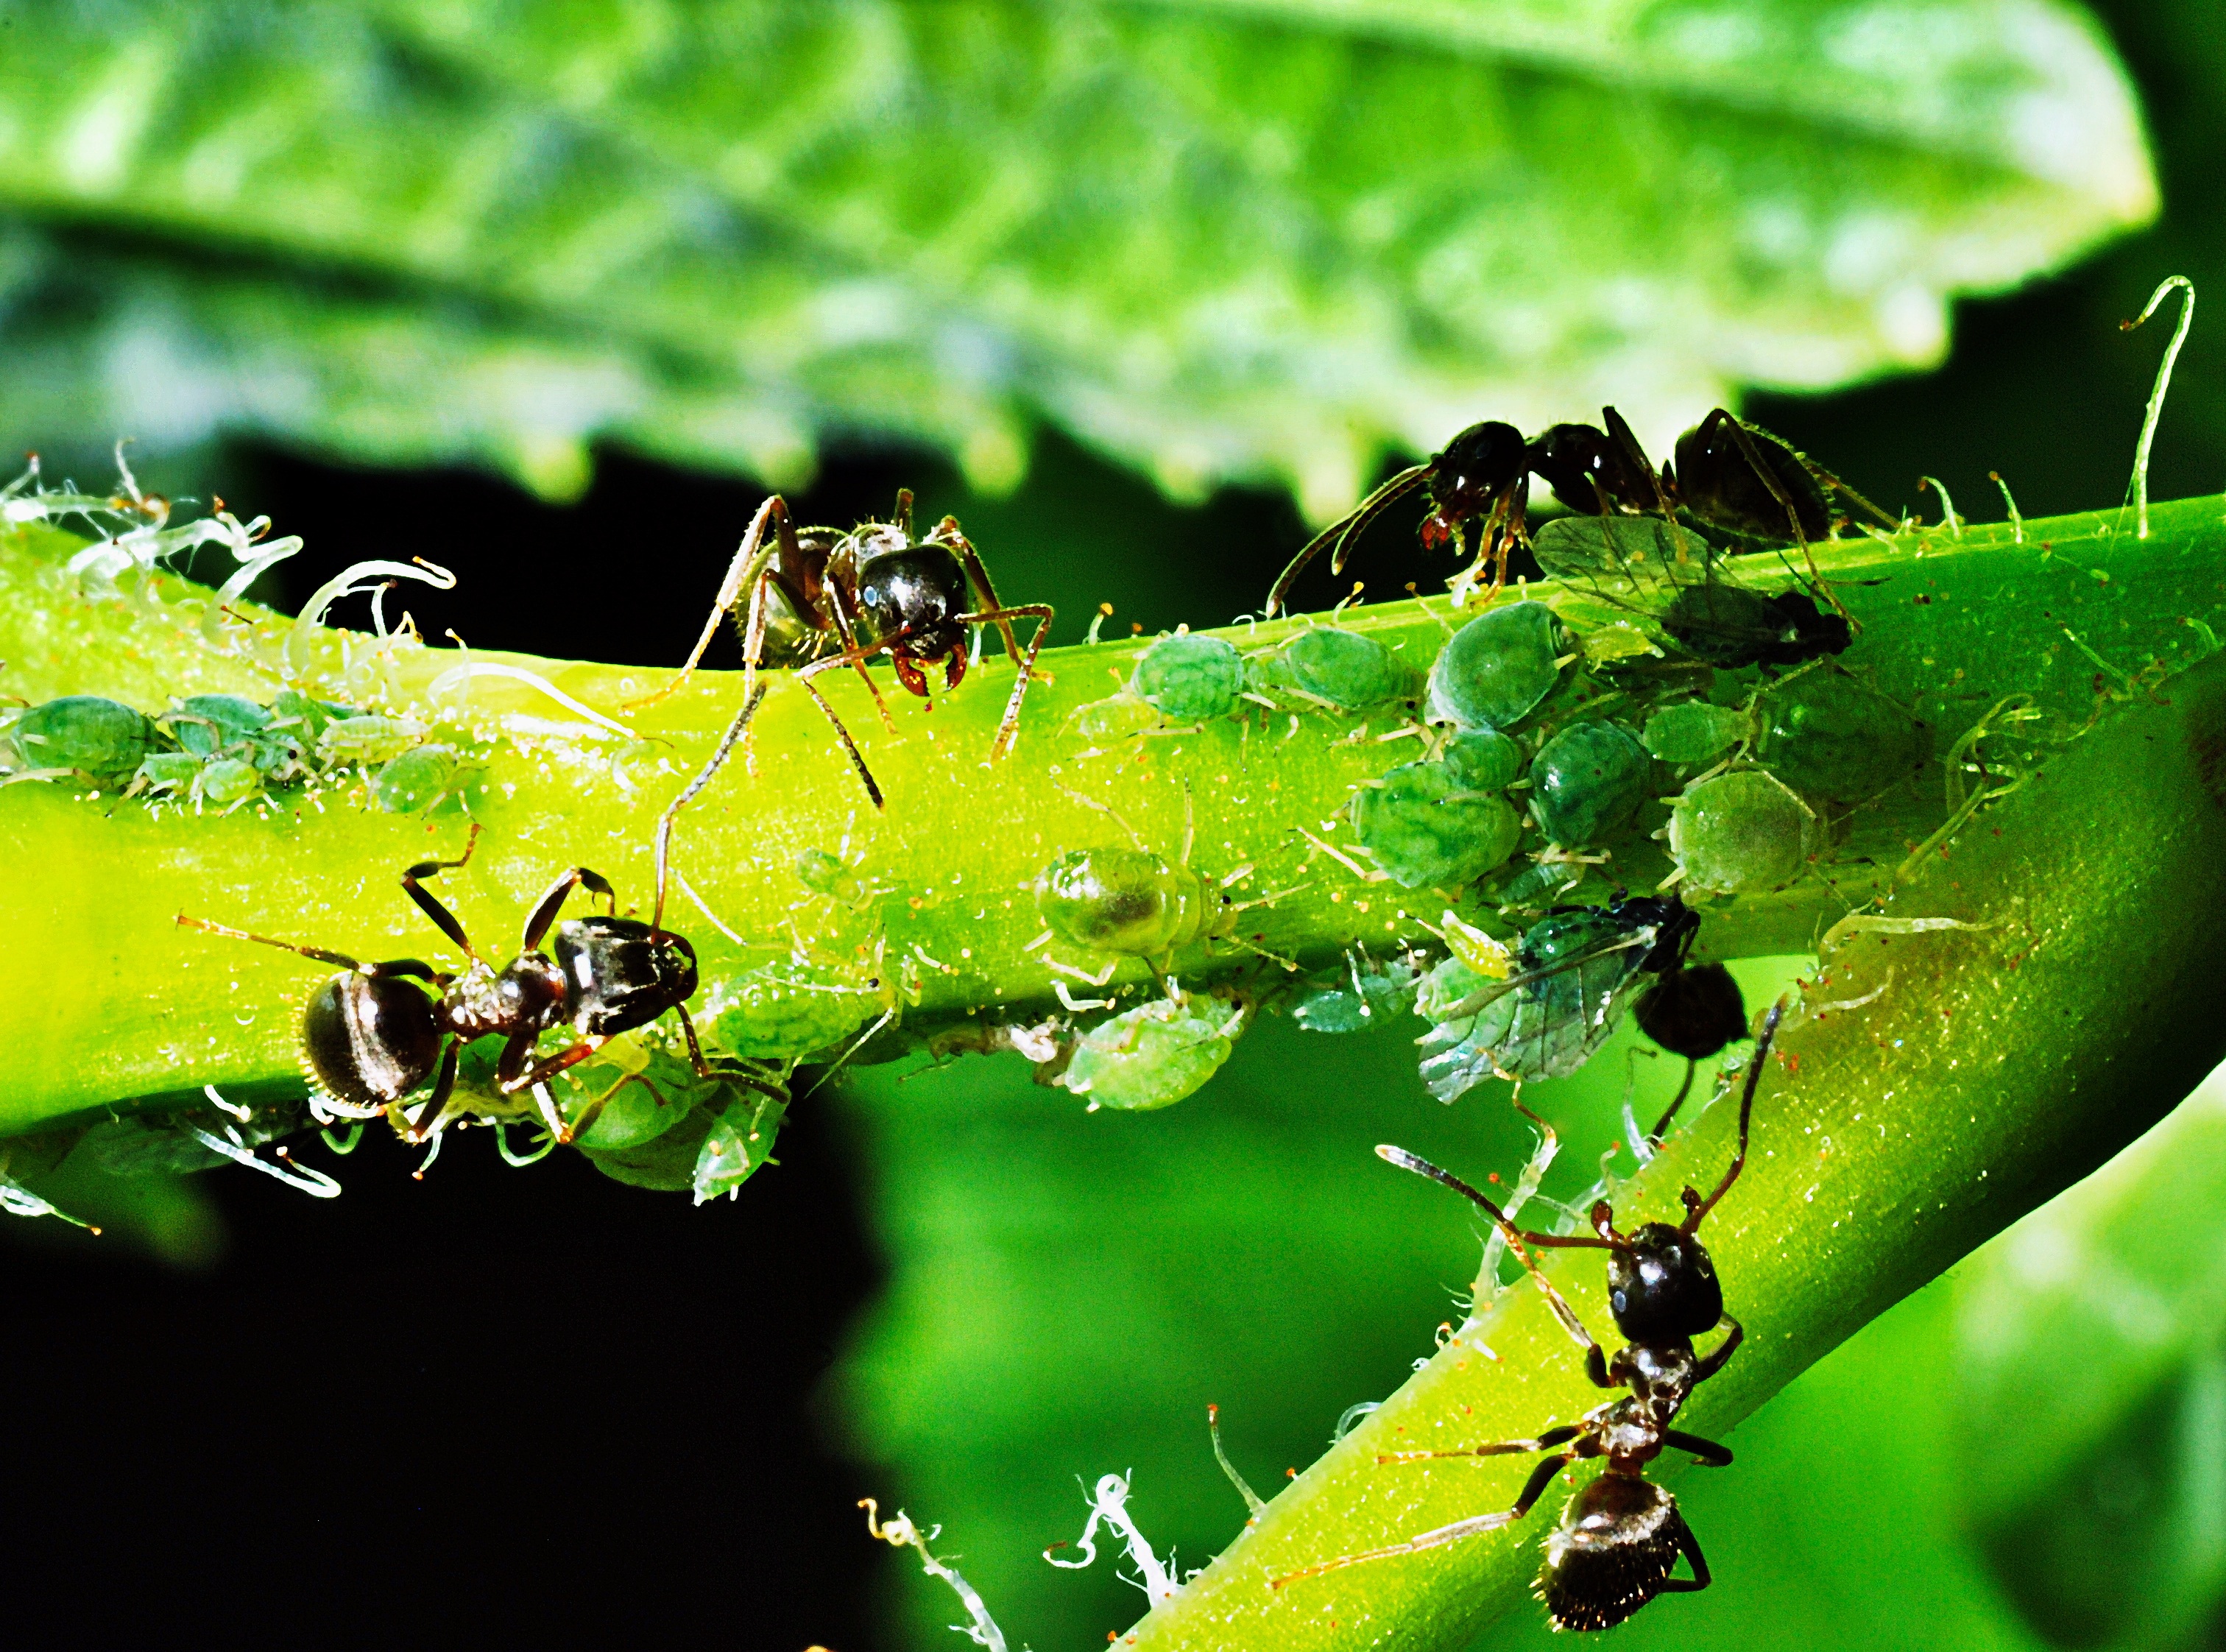
nature, branch, photography, leaf, flower, wildlife, green, insect, care, flora, fauna, invertebrate, binding, close up, help, partnership, alliance, relationship, insects, ant, development, bond, ants, aphids, symbiosis, macro photography, supervision, participation, cooperation, the shepherd, relations, the harmony, dependence, reproduction of, child care, co op, interoperability, guardianship, care for, attention to, patronage of, joining forces, the agreement, enterprise connect, day to day, the correlation, causality, the relationship, sp jnia, the join, interdependence, the unity of the, consonance, attunement, the consent of the, compliance, music mixer, the layout of, synergy, synergism, the interplay of, collaboration, the participation of the, the share of, the involvement of the, exchange of, co production, the equivalence, fellowship, the contribution of the, for the development of, to cooperate, the team spirit, membrane winged insect